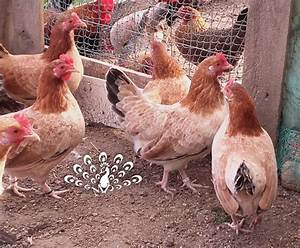
Label: gallina